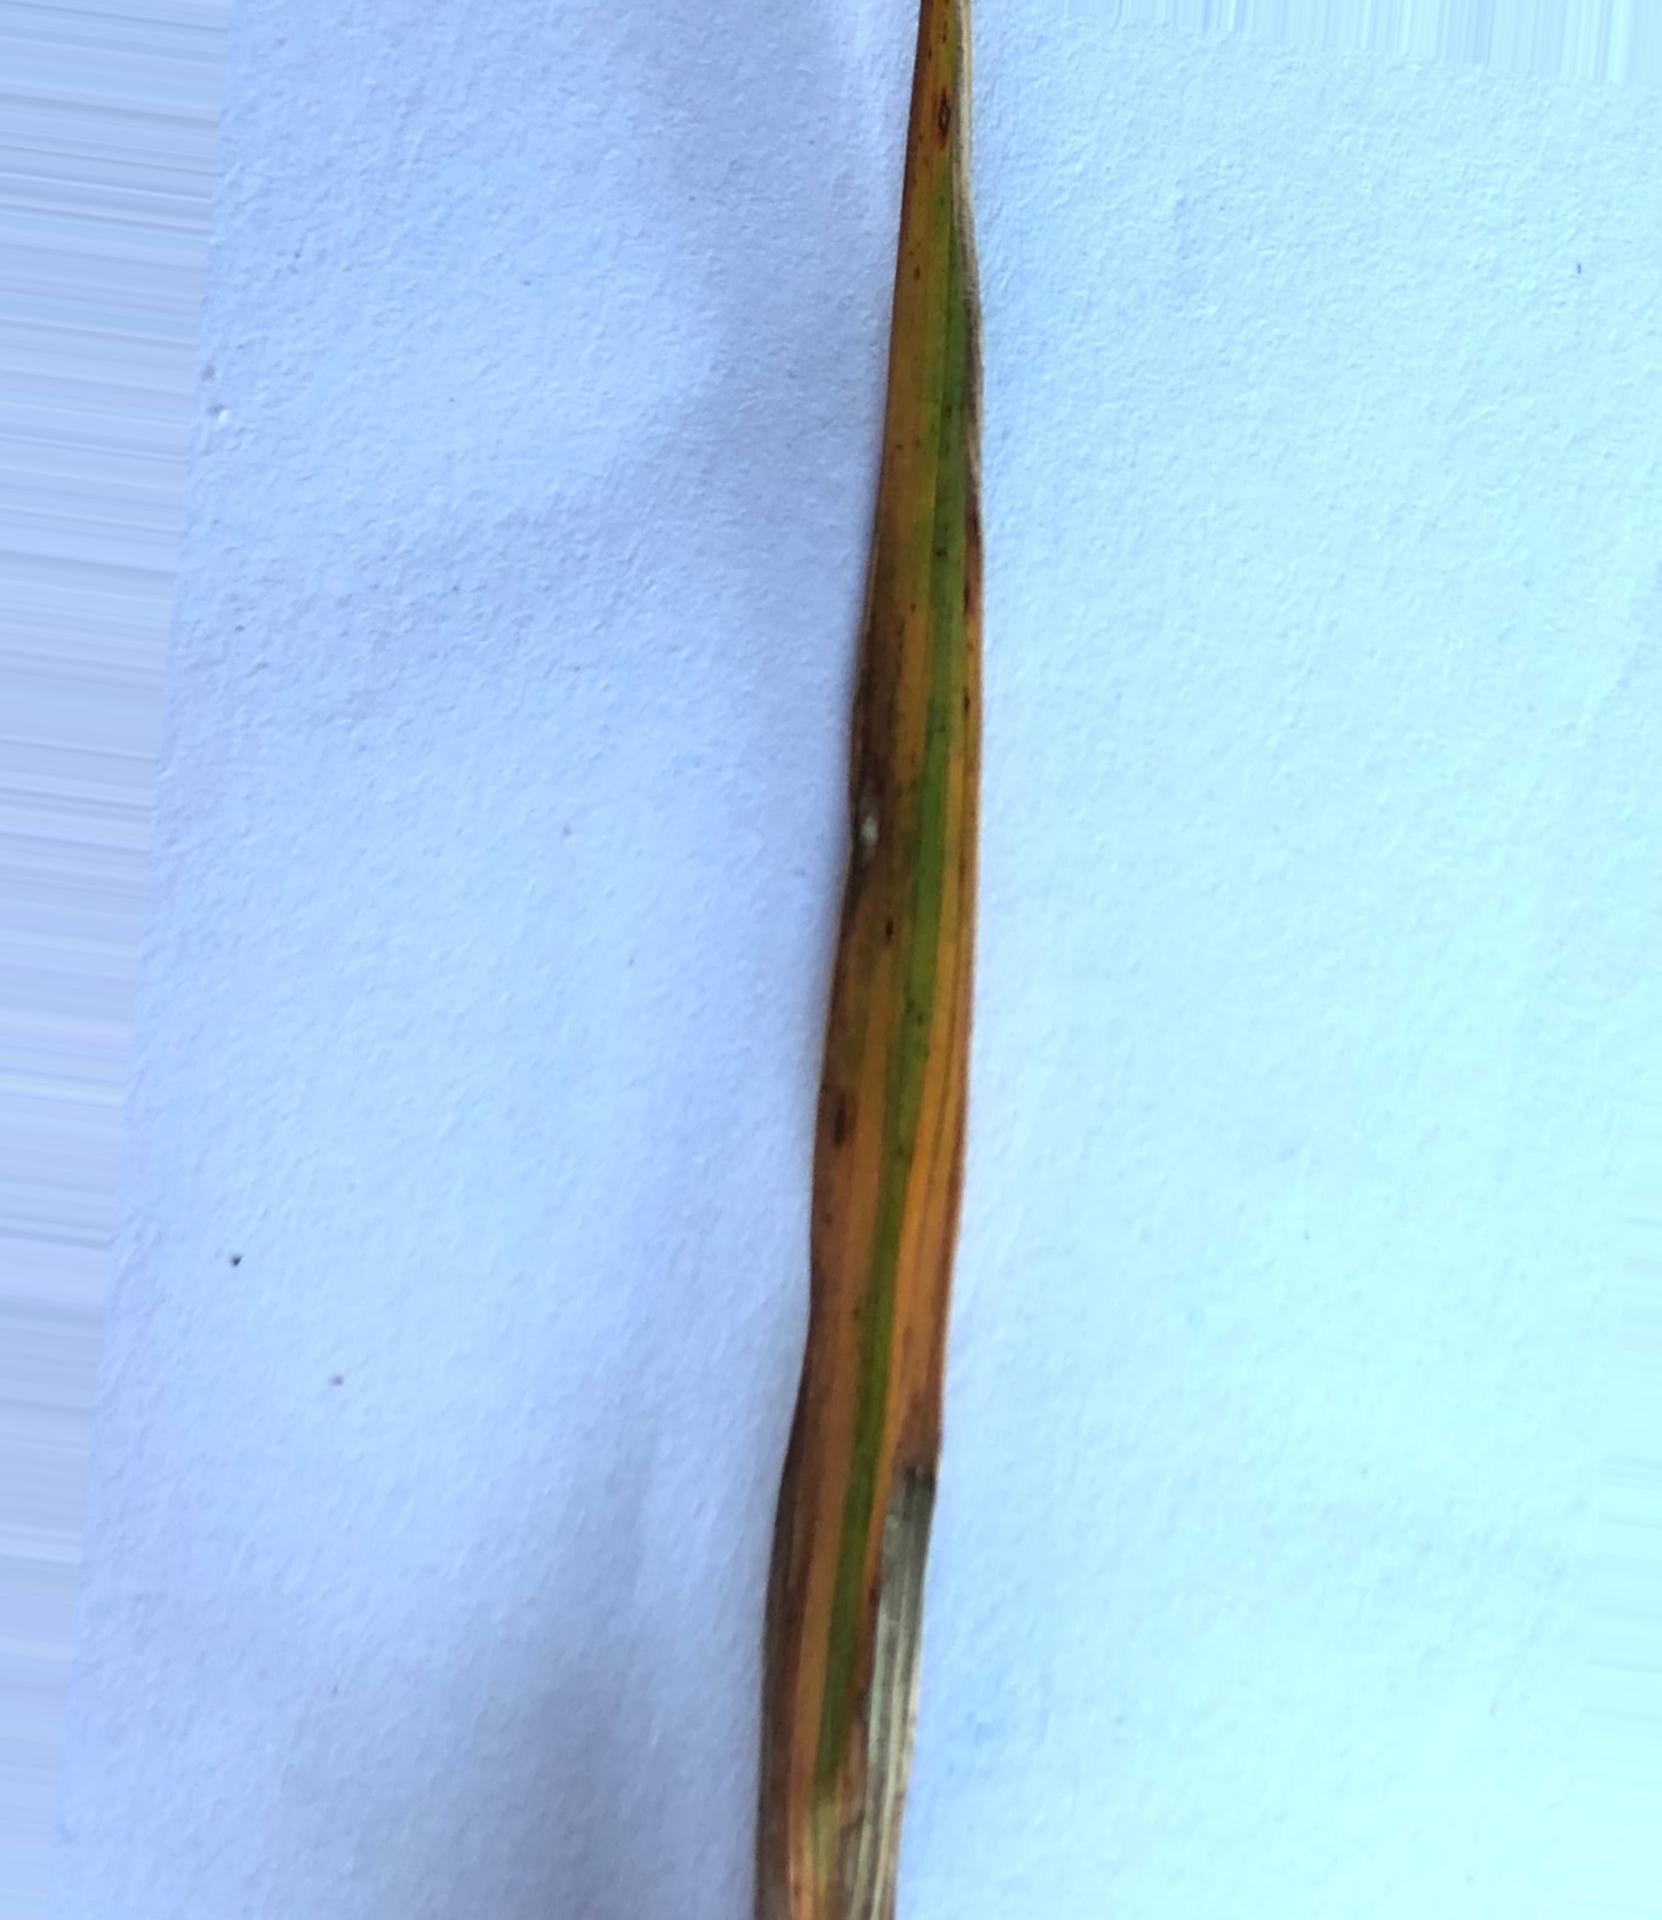
Nhãn: Tungro virus